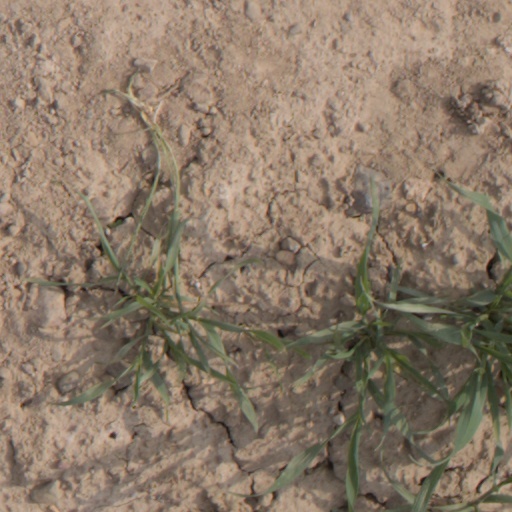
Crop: wheat